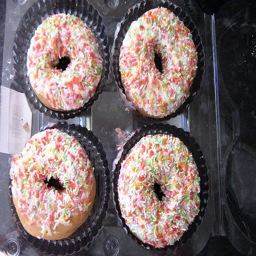
A tray of doughnuts with sprinkles on them.
Looking down at four iced donuts with multicolored sprinkles
Four sprinkle covered doughnuts are sitting in a plastic container.
A plastic container that has doughnuts covered in sprinkles
Four doughnuts with colorful sprinkles in a plastic case